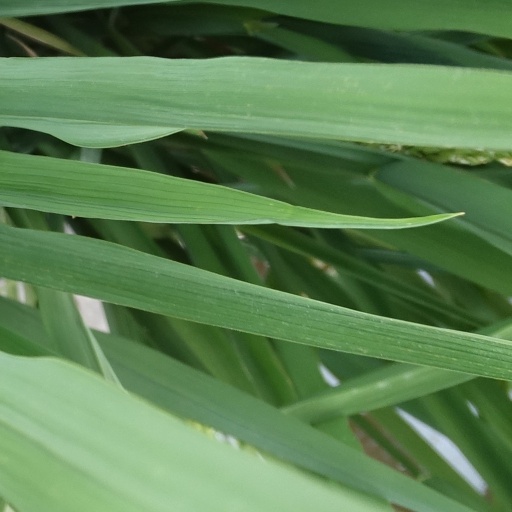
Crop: rice